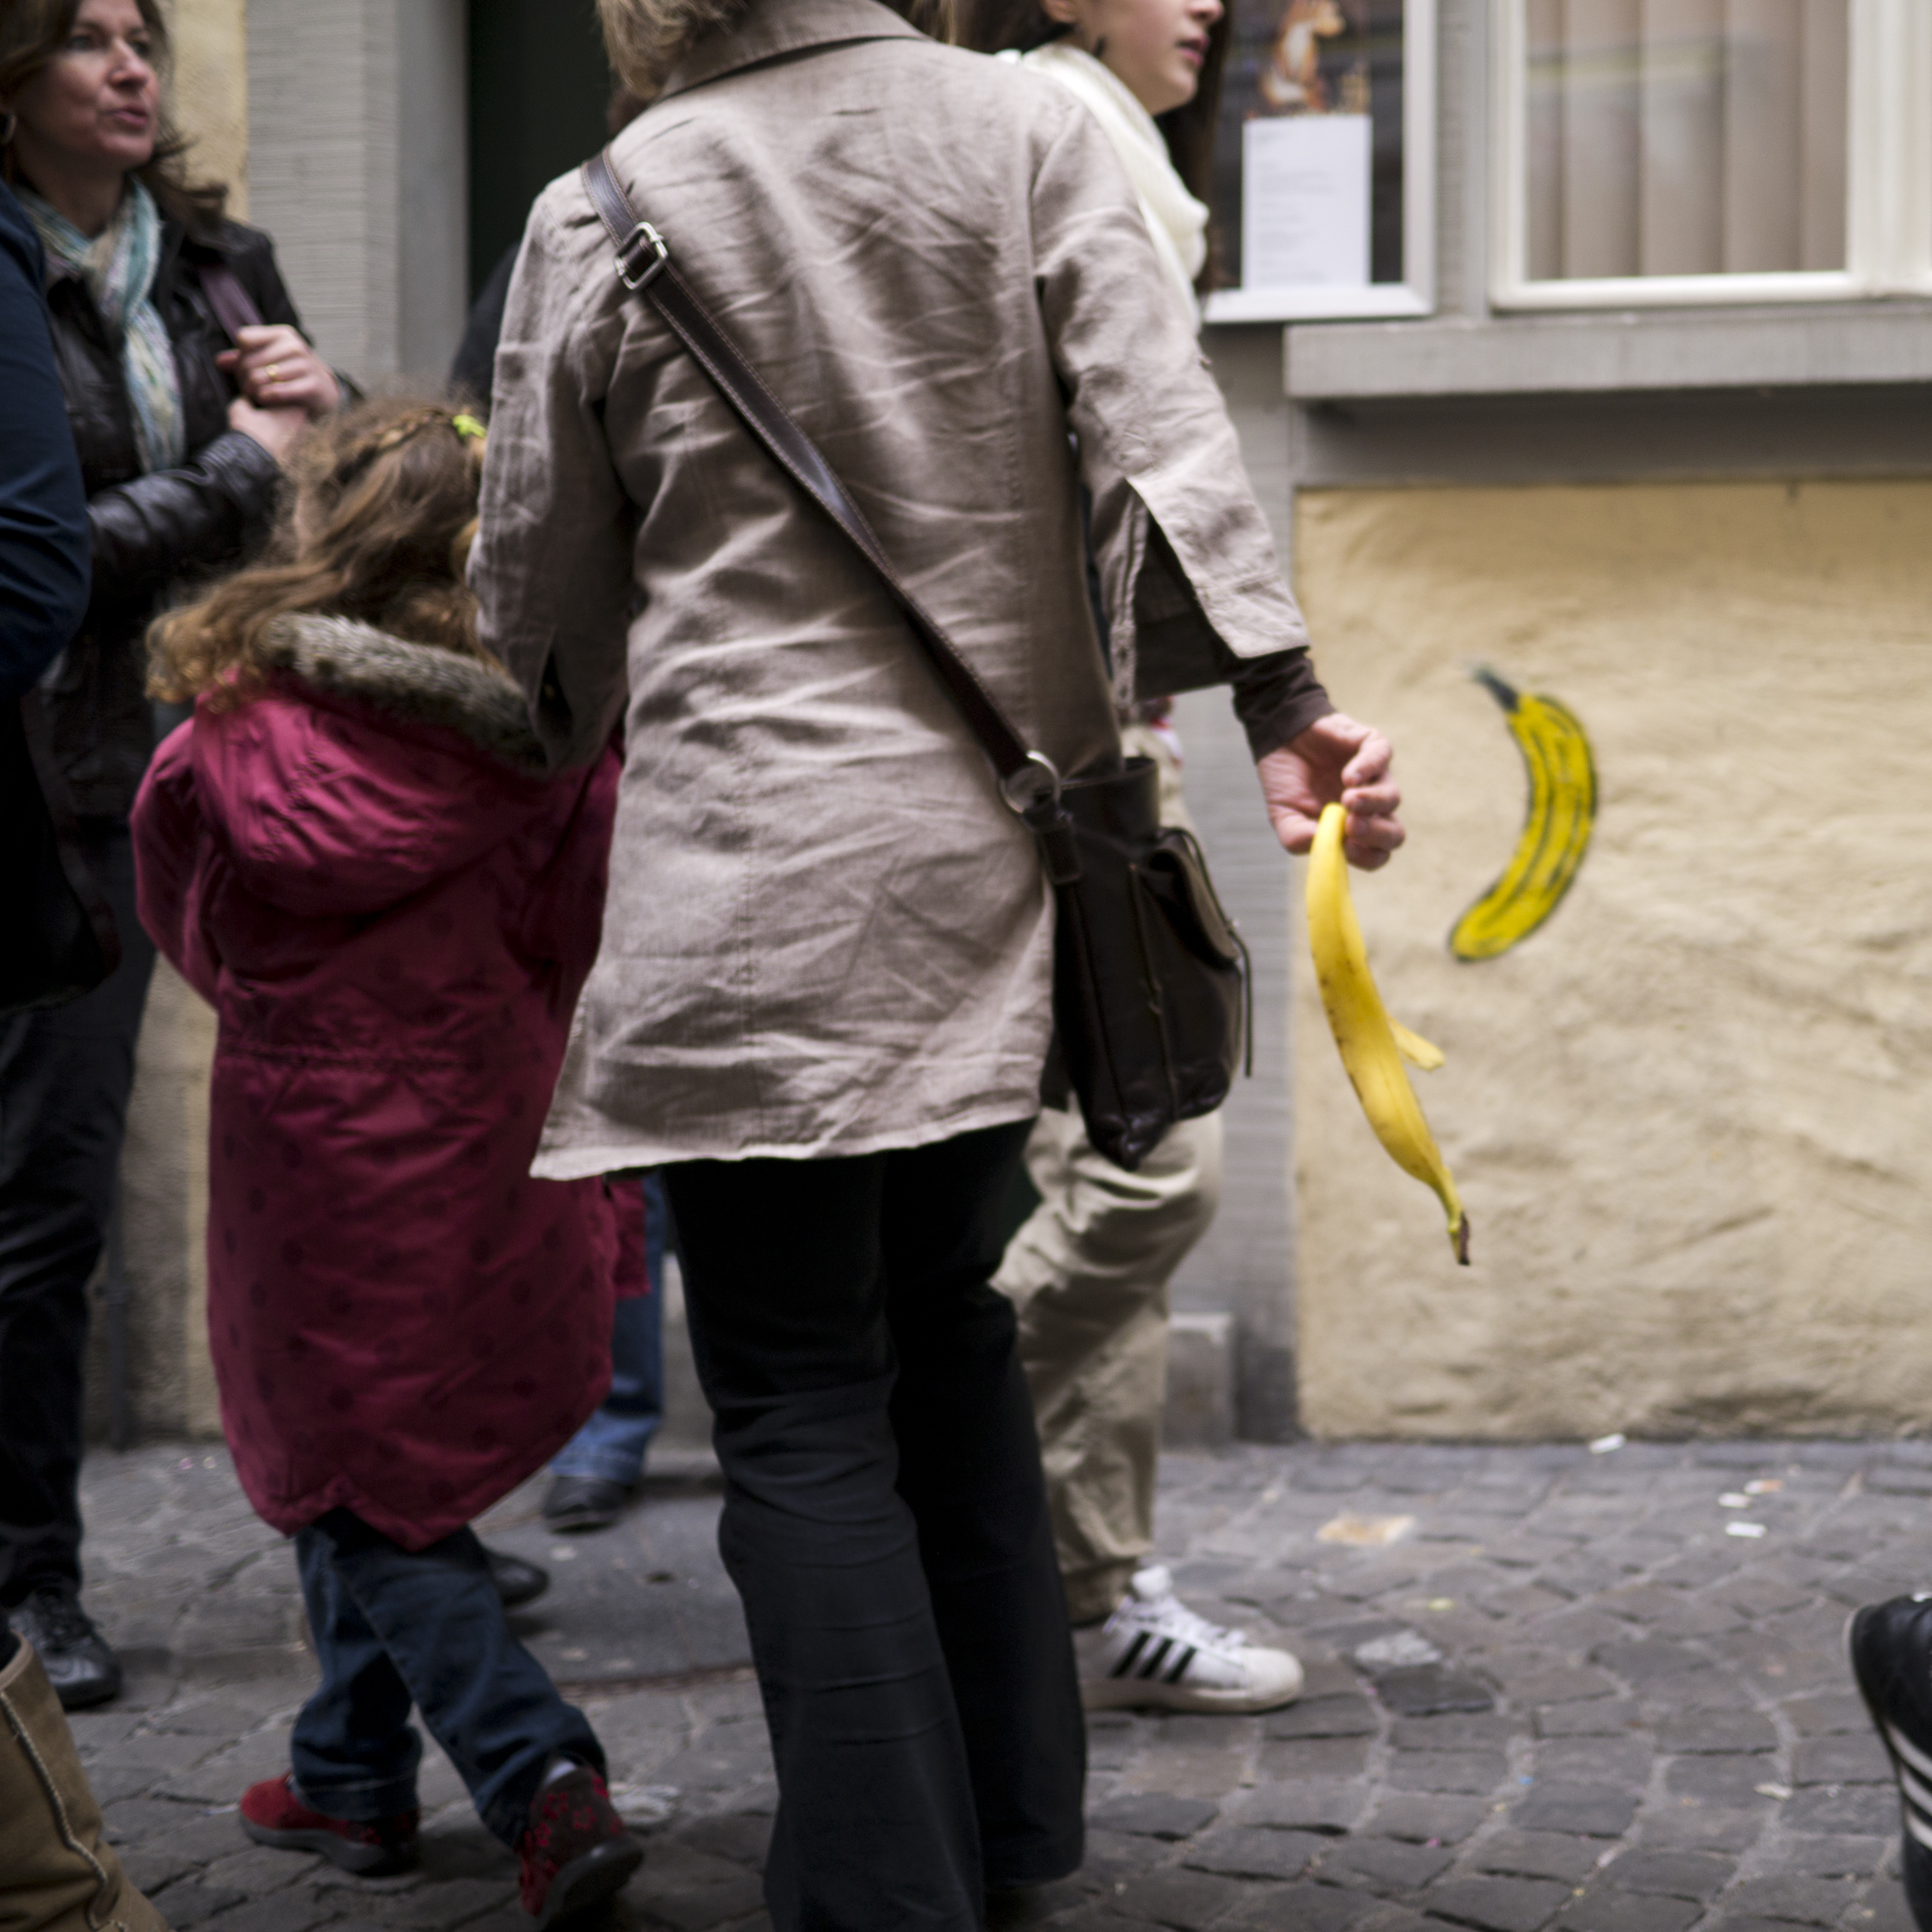
road, white, street, photography, ebook, fur, color, training, fashion, clothing, black, streetphotography, flickr, thomas, video, olympus, luzern, omd, fuji, costume, leica, monochrom, leuthard, hcb, thomasleuthard